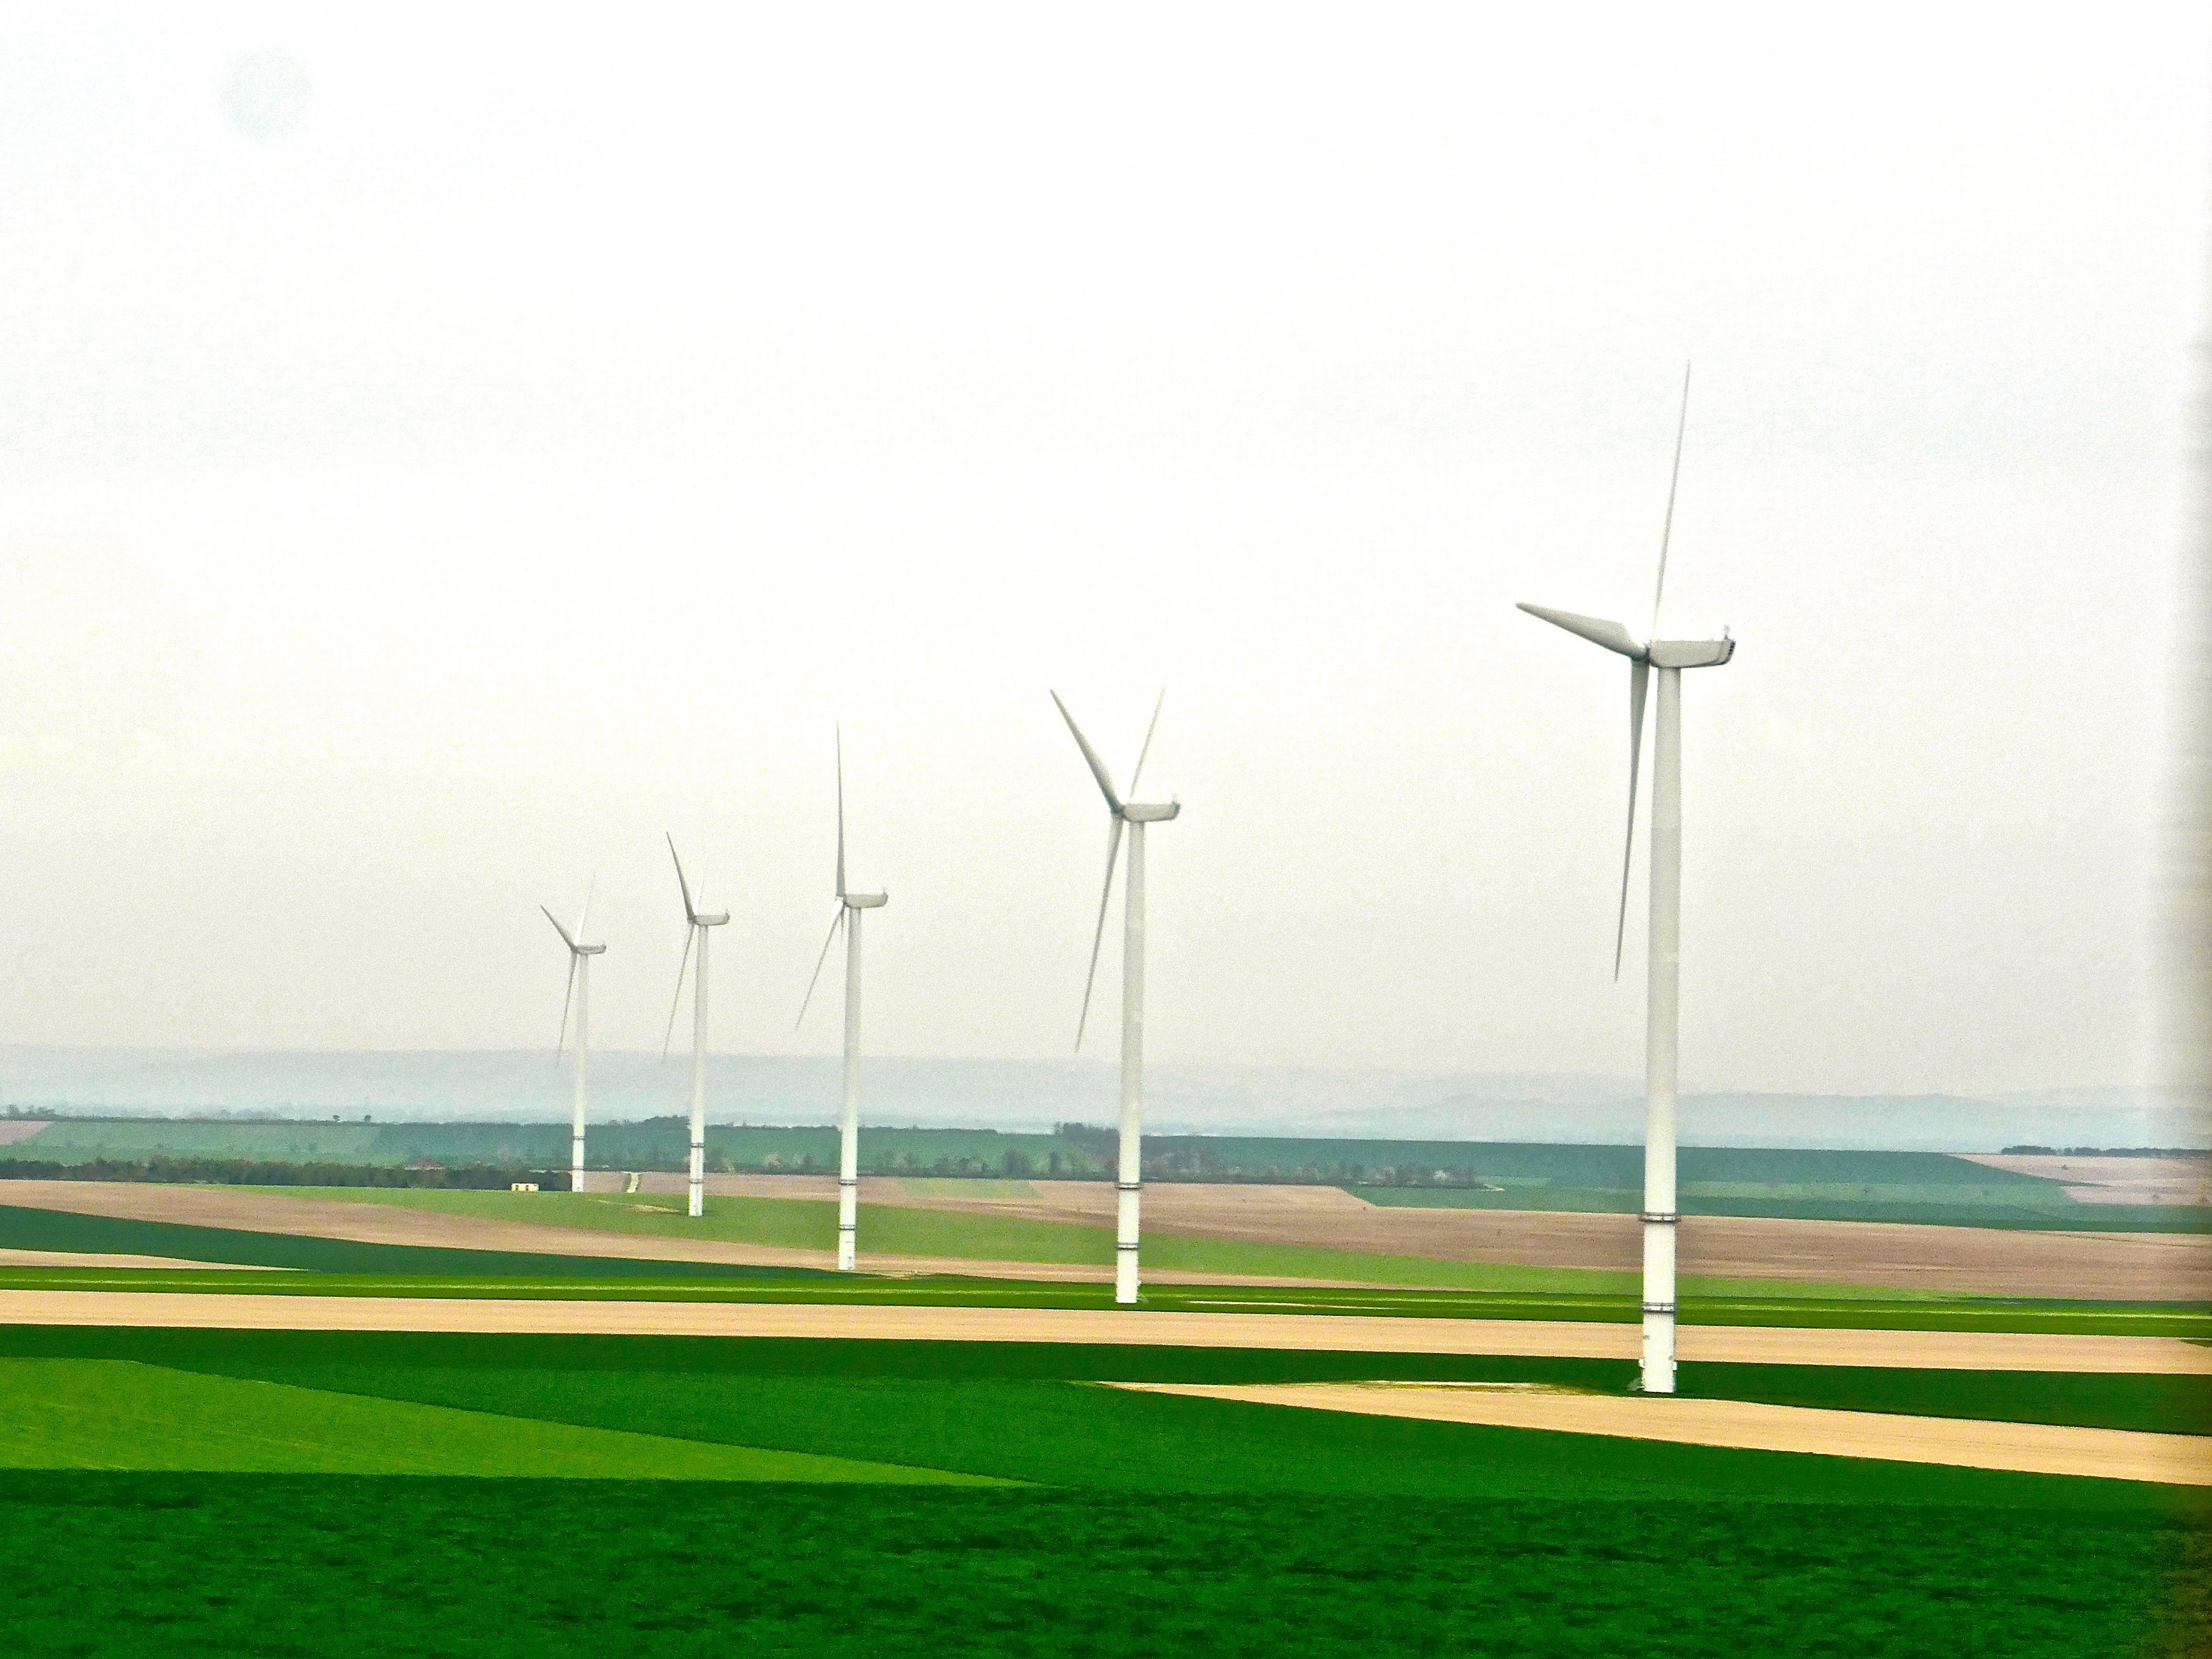
field, wind, environment, green, wind turbine, turbine, energy, alternative, power, grassland, wind farm, efficiency, generation, renewable